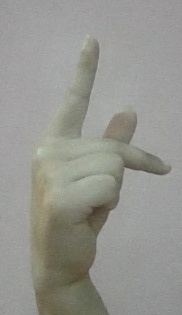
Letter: dha